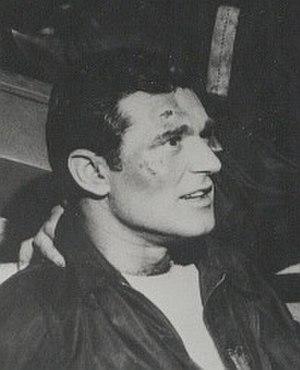
Paul Domingo Comi est un acteur américain, né à Boston, Massachusetts, le 11 février 1932 et mort le 26 août 2016 à Pasadena, Californie.